Butterworth, Seberang Perai

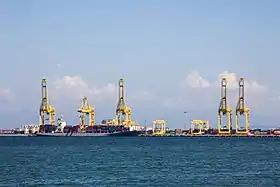
North Butterworth Container Terminal of the Port of Penang

In 1974, the Port of Penang moved its cargo and container operations from George Town on Penang Island to Butterworth. Currently the most important harbour within northern Malaysia, the Port of Penang now operates four facilities within Butterworth.